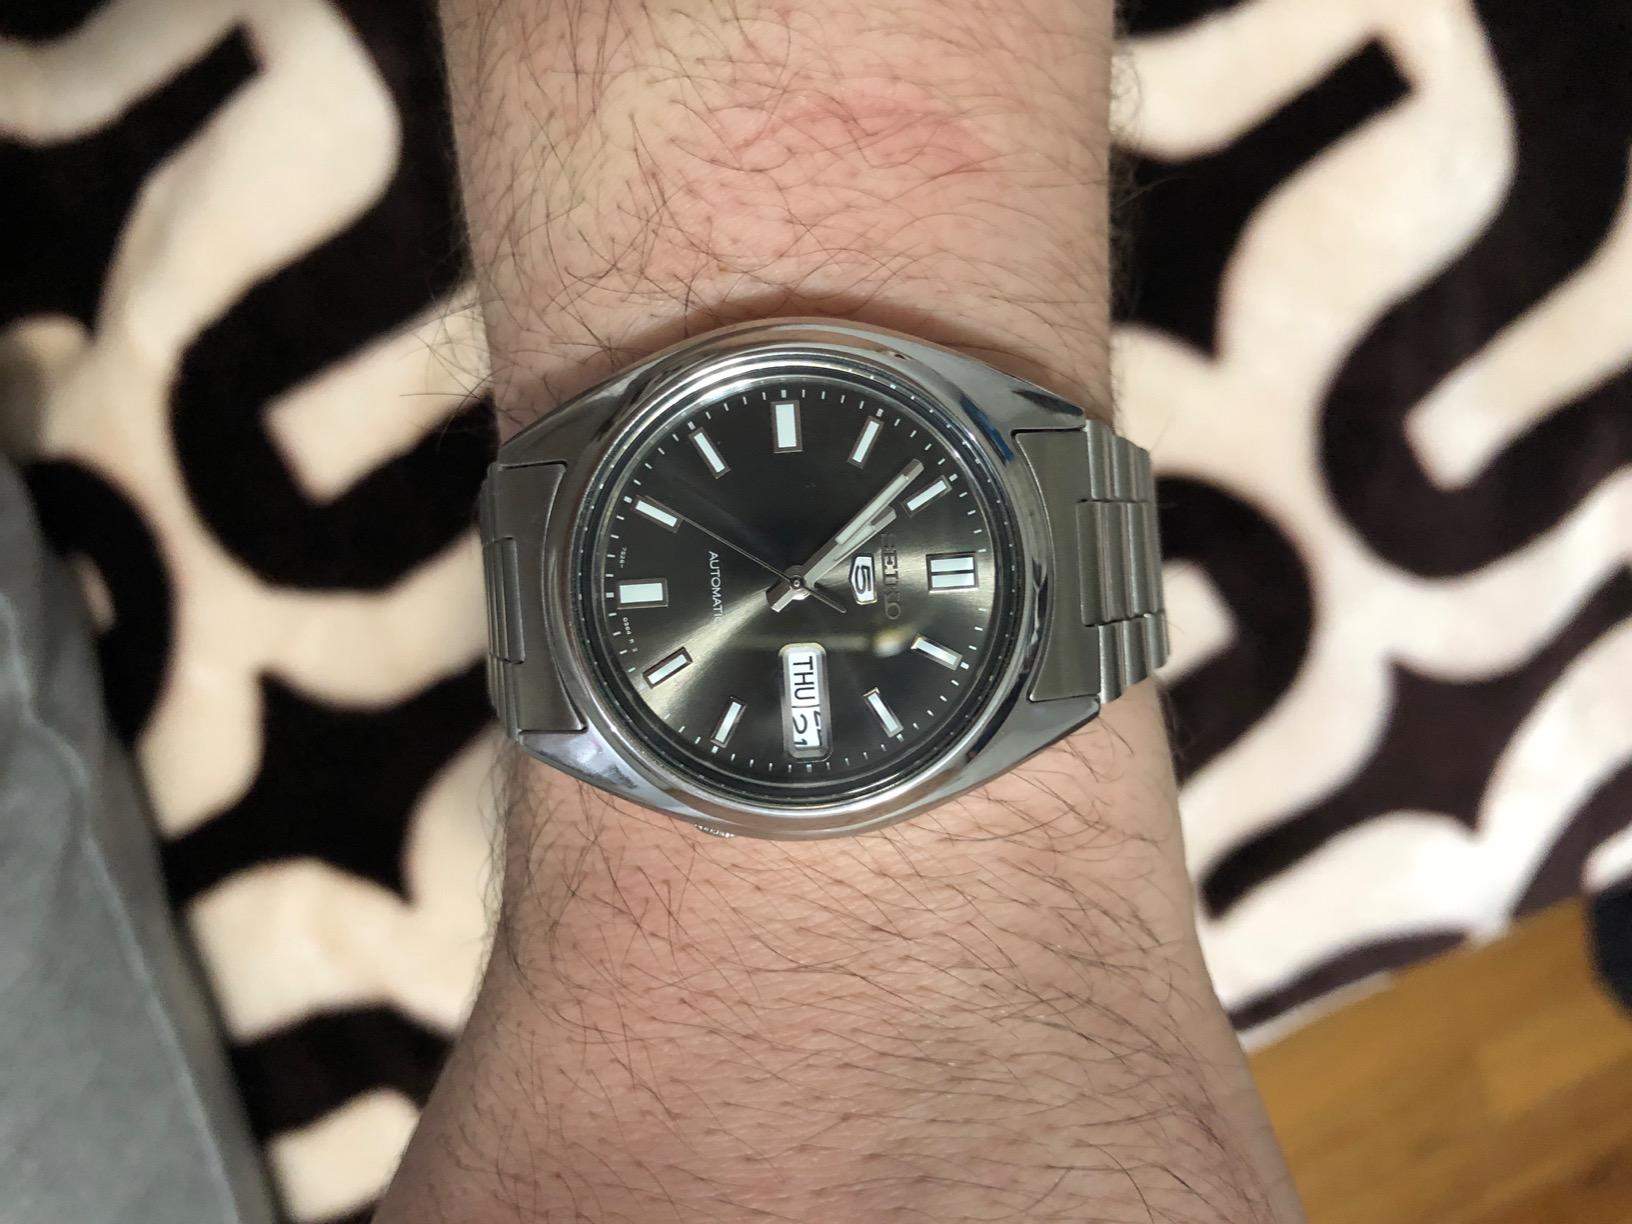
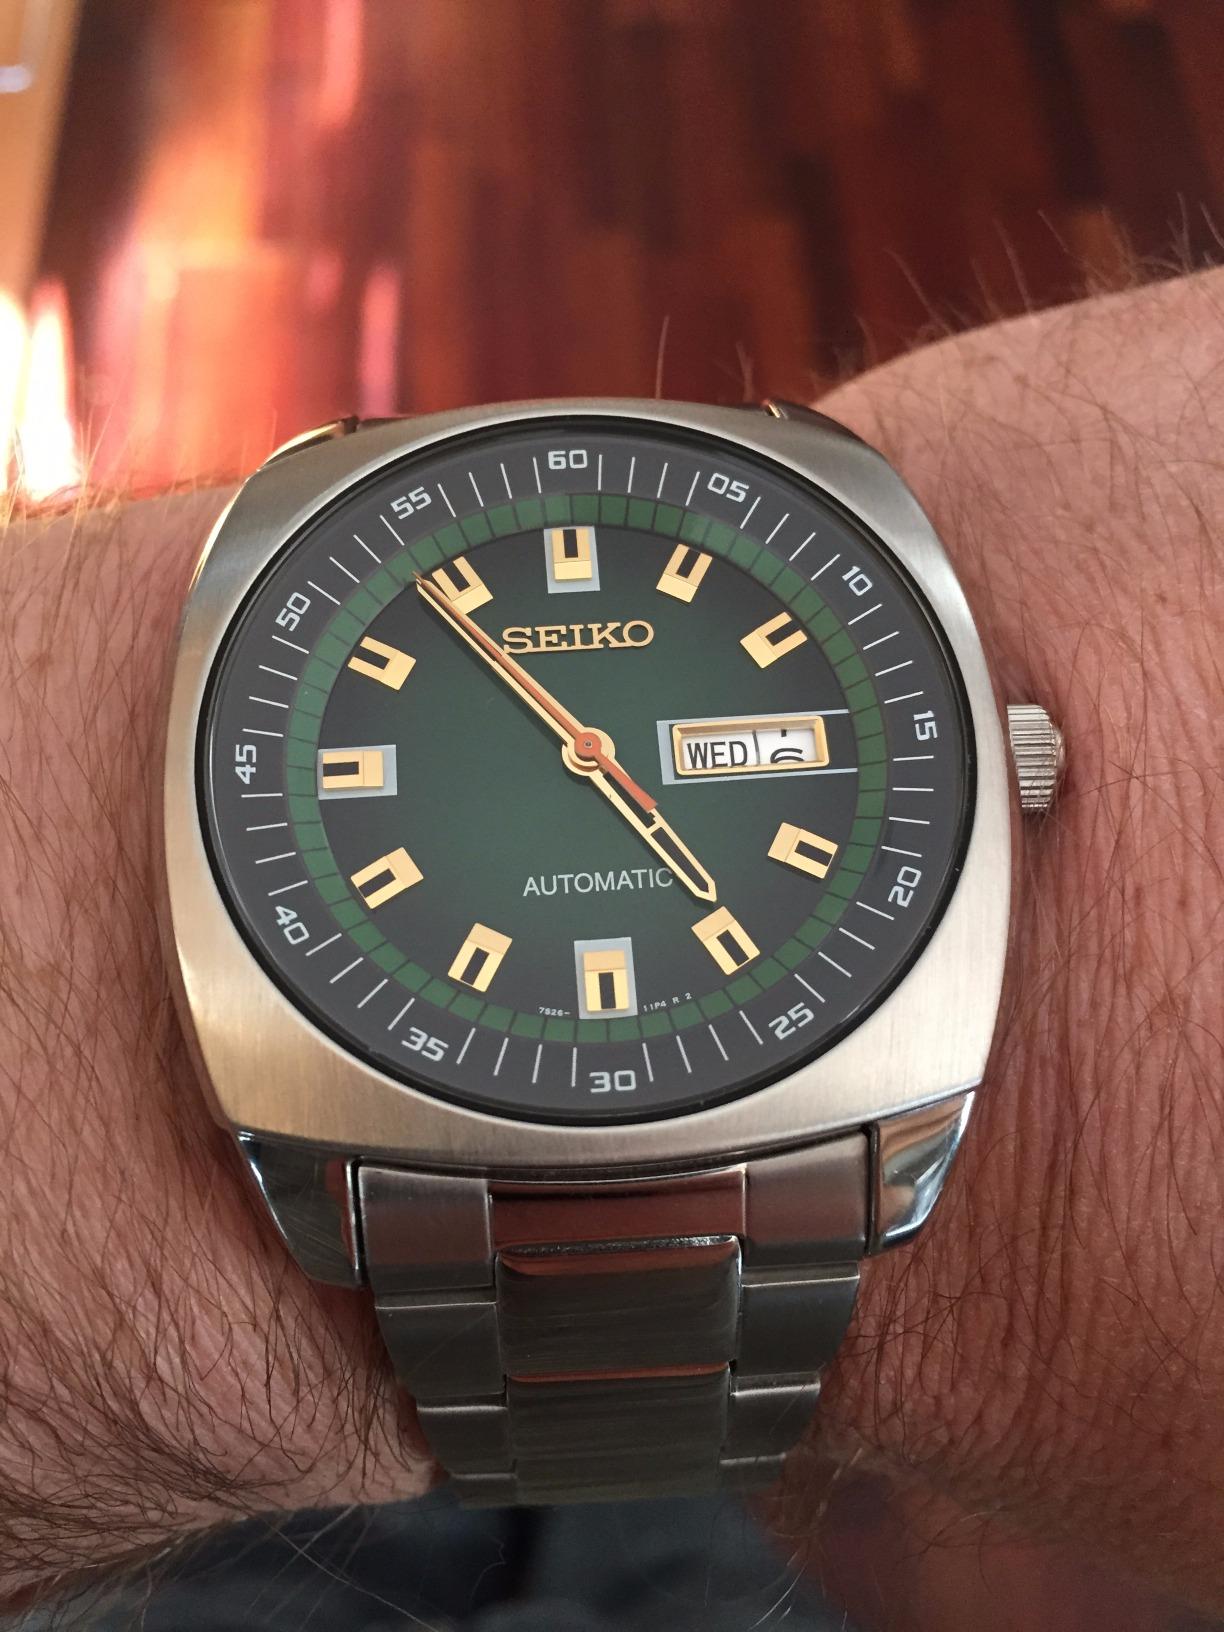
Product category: accessories_watch
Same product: no